Darryl Morris (American football)

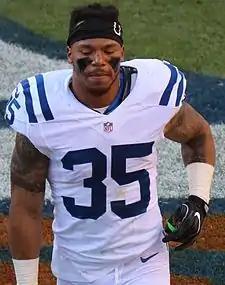
Morris with the Indianapolis Colts in 2016

Darryl Eric Morris (born September 4, 1990) is an American former professional football cornerback. He played college football for Texas State. He was signed by the San Francisco 49ers as an undrafted free agent in 2013. He is currently an assistant district attorney in Dallas as of October 2023.